Si le grain ne meurt

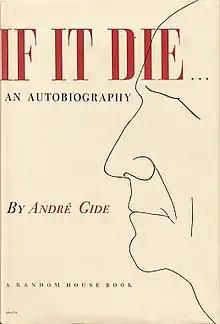
First English-language edition (publ. Random House, 1935)

Si le grain ne meurt is the autobiography of the French writer André Gide. Published in 1924, it recounts the life of Gide from his childhood in Paris until his engagement with his cousin Madeleine Rondeaux in 1895.